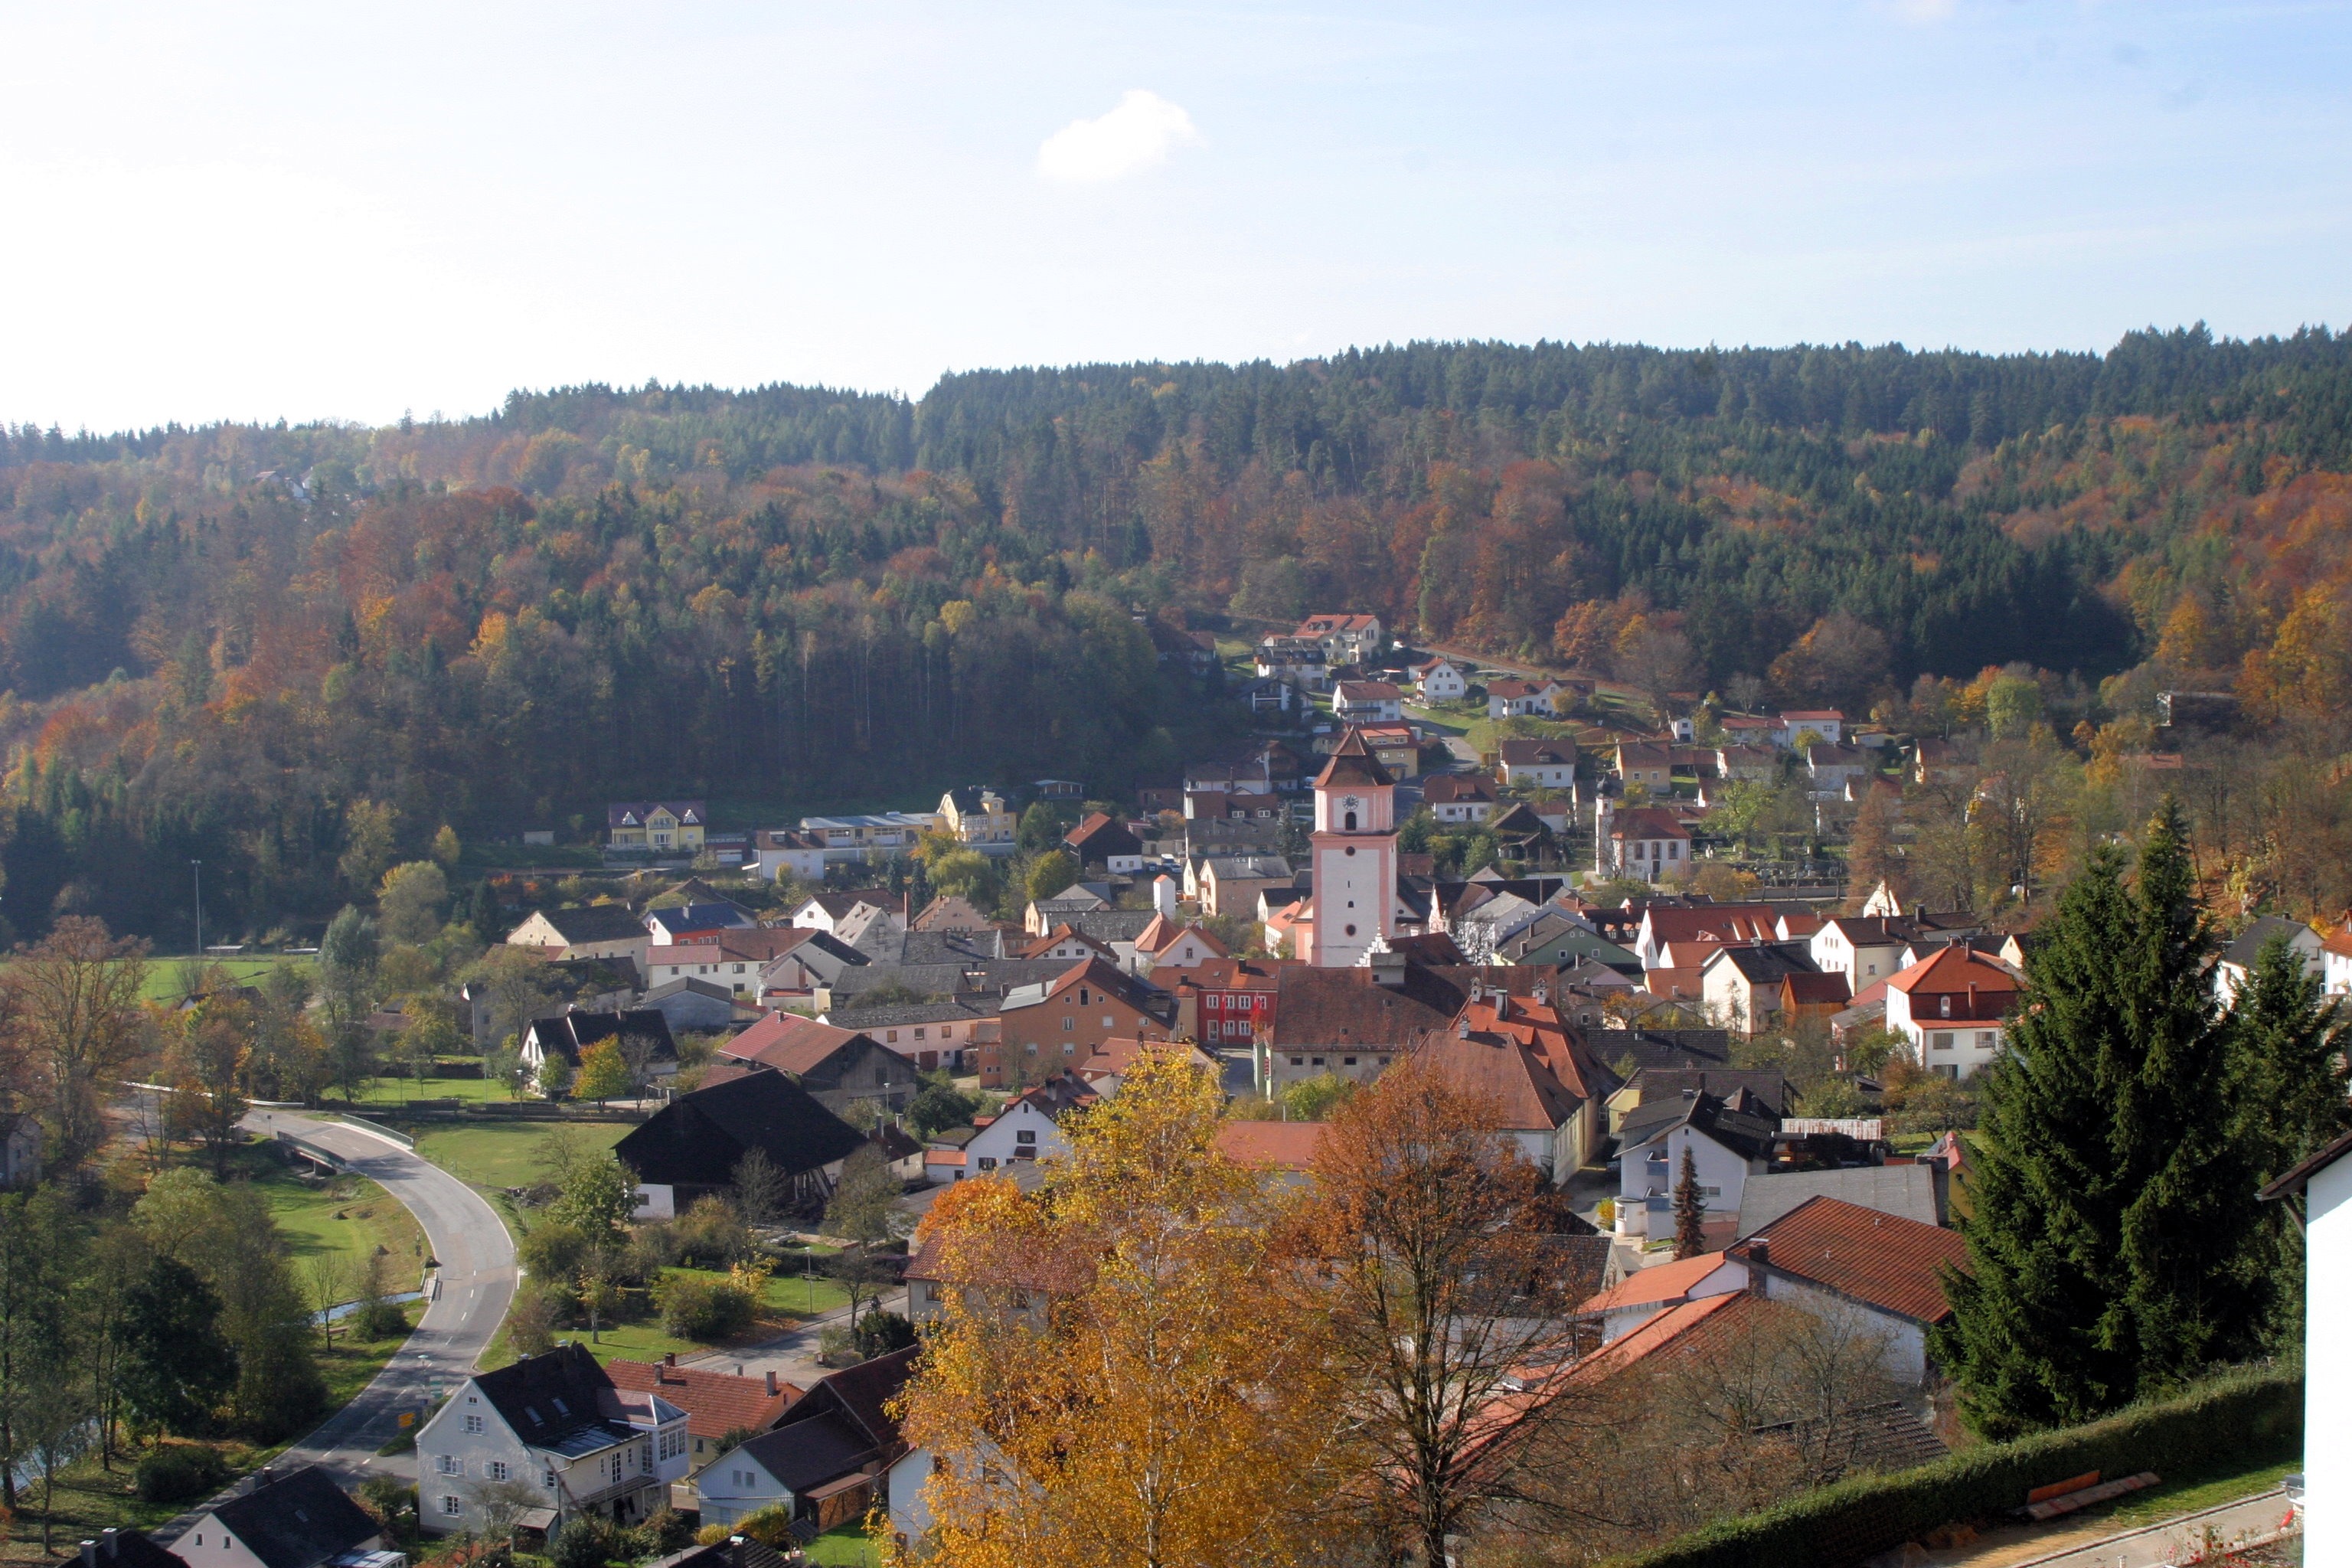
tree, mountain, hill, town, mountain range, cityscape, panorama, village, suburb, autumn, castle, tourism, estate, rural area, aerial photography, historical place, residential area, human settlement, altm hl valley, altm hltal nature park, market town, breitenbrunn